Caio Castro

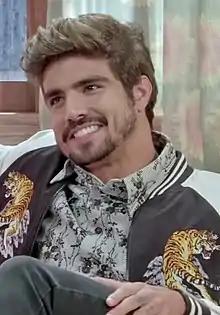
Castro in 2019

Caio de Castro Castanheira (born 22 January 1989), is a Brazilian actor, model and amateur racing driver who competes in the Porsche GT3 Carrera Cup Series.